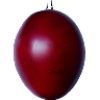
Label: Tamarillo 1